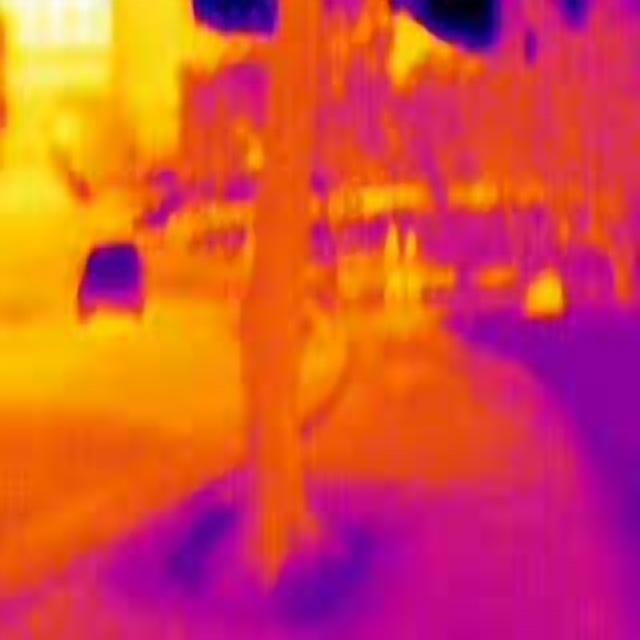
Detected objects:
label: person
label: person